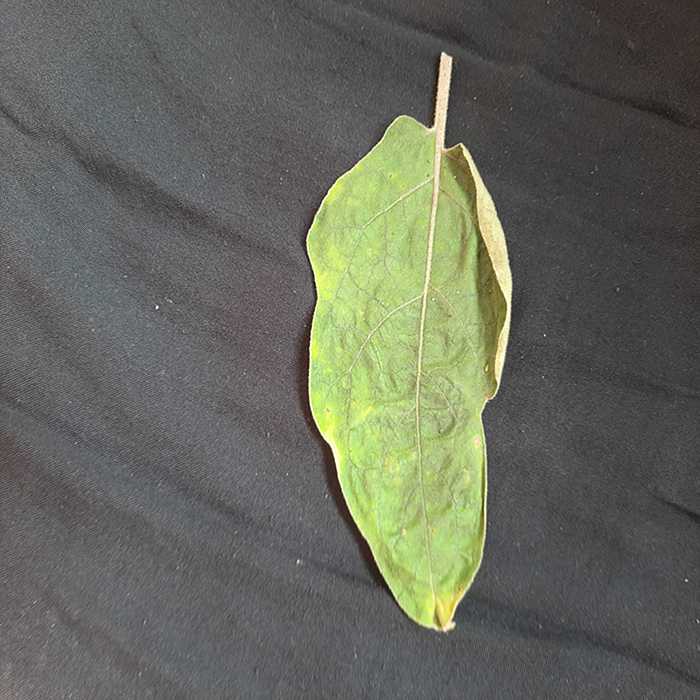
Plant: Eggplant
Label: Eggplant begomovirus